Melissandre Fuentes

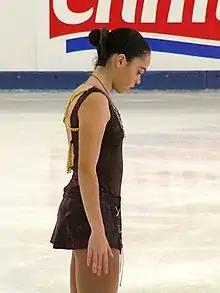
Fuentes in 2004.

Melissandre Fuentes (born March 1, 1988 in Canillo) is an Andorran figure skater. She is the 2004 and 2005 Andorran national champion. Her younger sister Lydia Fuentes competes internationally on the junior level.